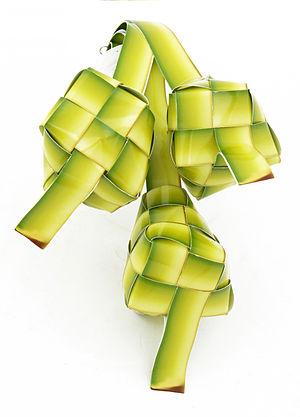
Le ketupat, kupat ou tipat est un type de boulette à base de riz emballé dans un petit panier de feuilles de palme cuites. On les trouve communément en Indonésie, Malaisie, Brunei, Singapour, et aux Philippines. Ce plat de riz emballé est similaire au lontong et au bakchang.